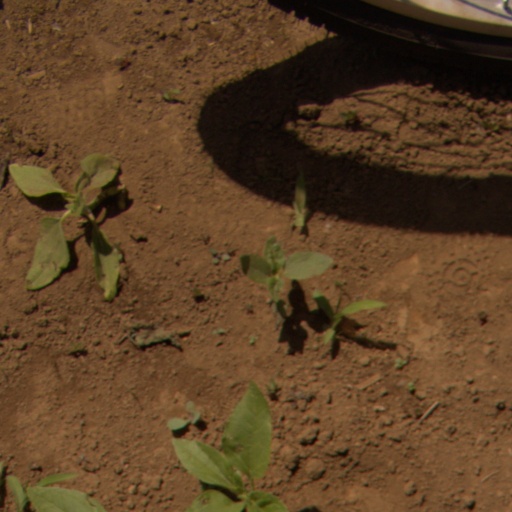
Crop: Jerusalem artichoke